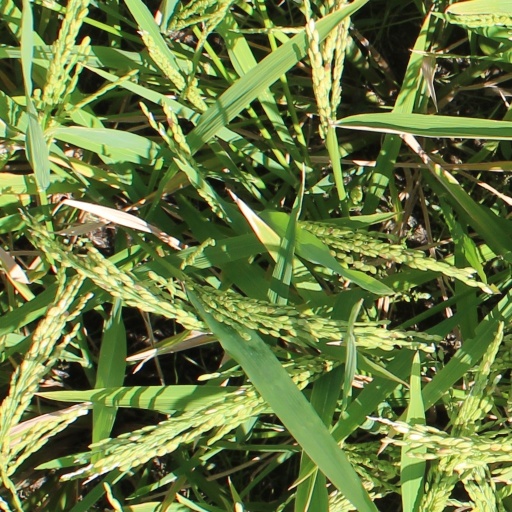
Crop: rice